Prototype (song)

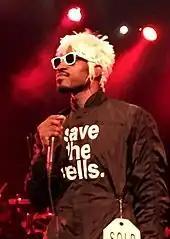
The music video for "Prototype" marked André 3000's directorial debut. In the video, he is shown wearing a white wig similar to the one pictured.

"If M. Night Shyamalan had a wife who wrote romance novels, this would be it. I'd like to make a love video that is as hauntingly beautiful as the track itself. So rather than try to tell some disingenuous love story about an ordinary man and woman, I'd like, instead, to set our narrative in a tableau of magic realism."